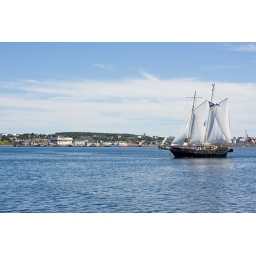
a sail boat out in the sea